Sony Xperia X Performance

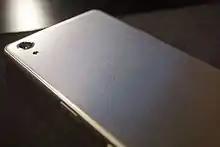
Brushed metal back of the Sony Xperia X Performance

The Xperia X Performance is preinstalled with Android 6.0.1 Marshmallow with Sony's custom interface and software. On August 23, 2016, Sony announced that the Xperia X Performance would receive an upgrade to Android 7.0 Nougat.